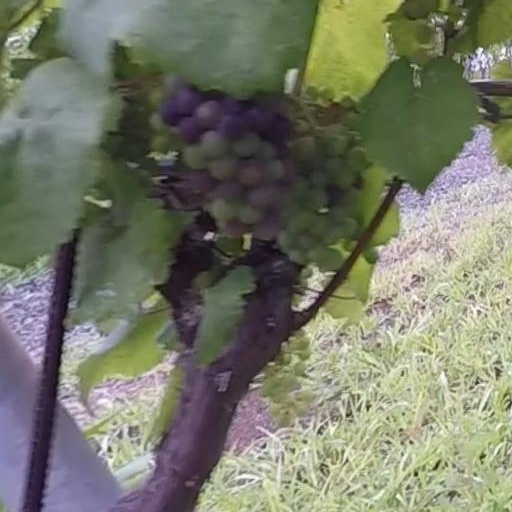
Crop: grape